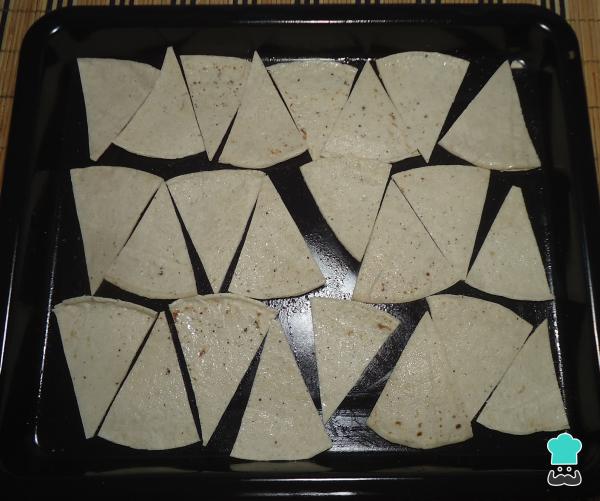
Colocamos bien acomodados nuestros totopos, agregándoles una pizca de sal y pimienta. Entonces, cocinamos en el horno durante 5 minutos a 200°C.